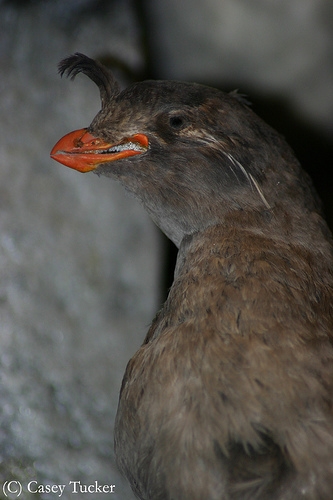
a large bird with a mohawk, and gray feathers, and an orange beak.
this bird has an orange bill, with solid brown feathers covering the rest of its body except for the small cheek patch which is cream and speckled with light brown.
this is a brown bird with a small orange beak.
this is a brown and grey bird with a small orange beak.
this bird has a short orange pointed bill and a brown/black mottled breast & body.
this bird has wings that are grey and has an orange bill
this bird is brown with a white line coming from its eye, it has a curled feather that comes up before its orange beak.
this bird is grey with white and has a very short beak.
this bird is gray and brown in color, and has a bright orange beak.
this bird has a dark orange bill, with a brown back.
Species: Crested Auklet